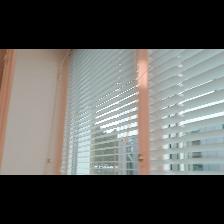
Label: NonHuman